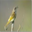
Label: bird